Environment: real
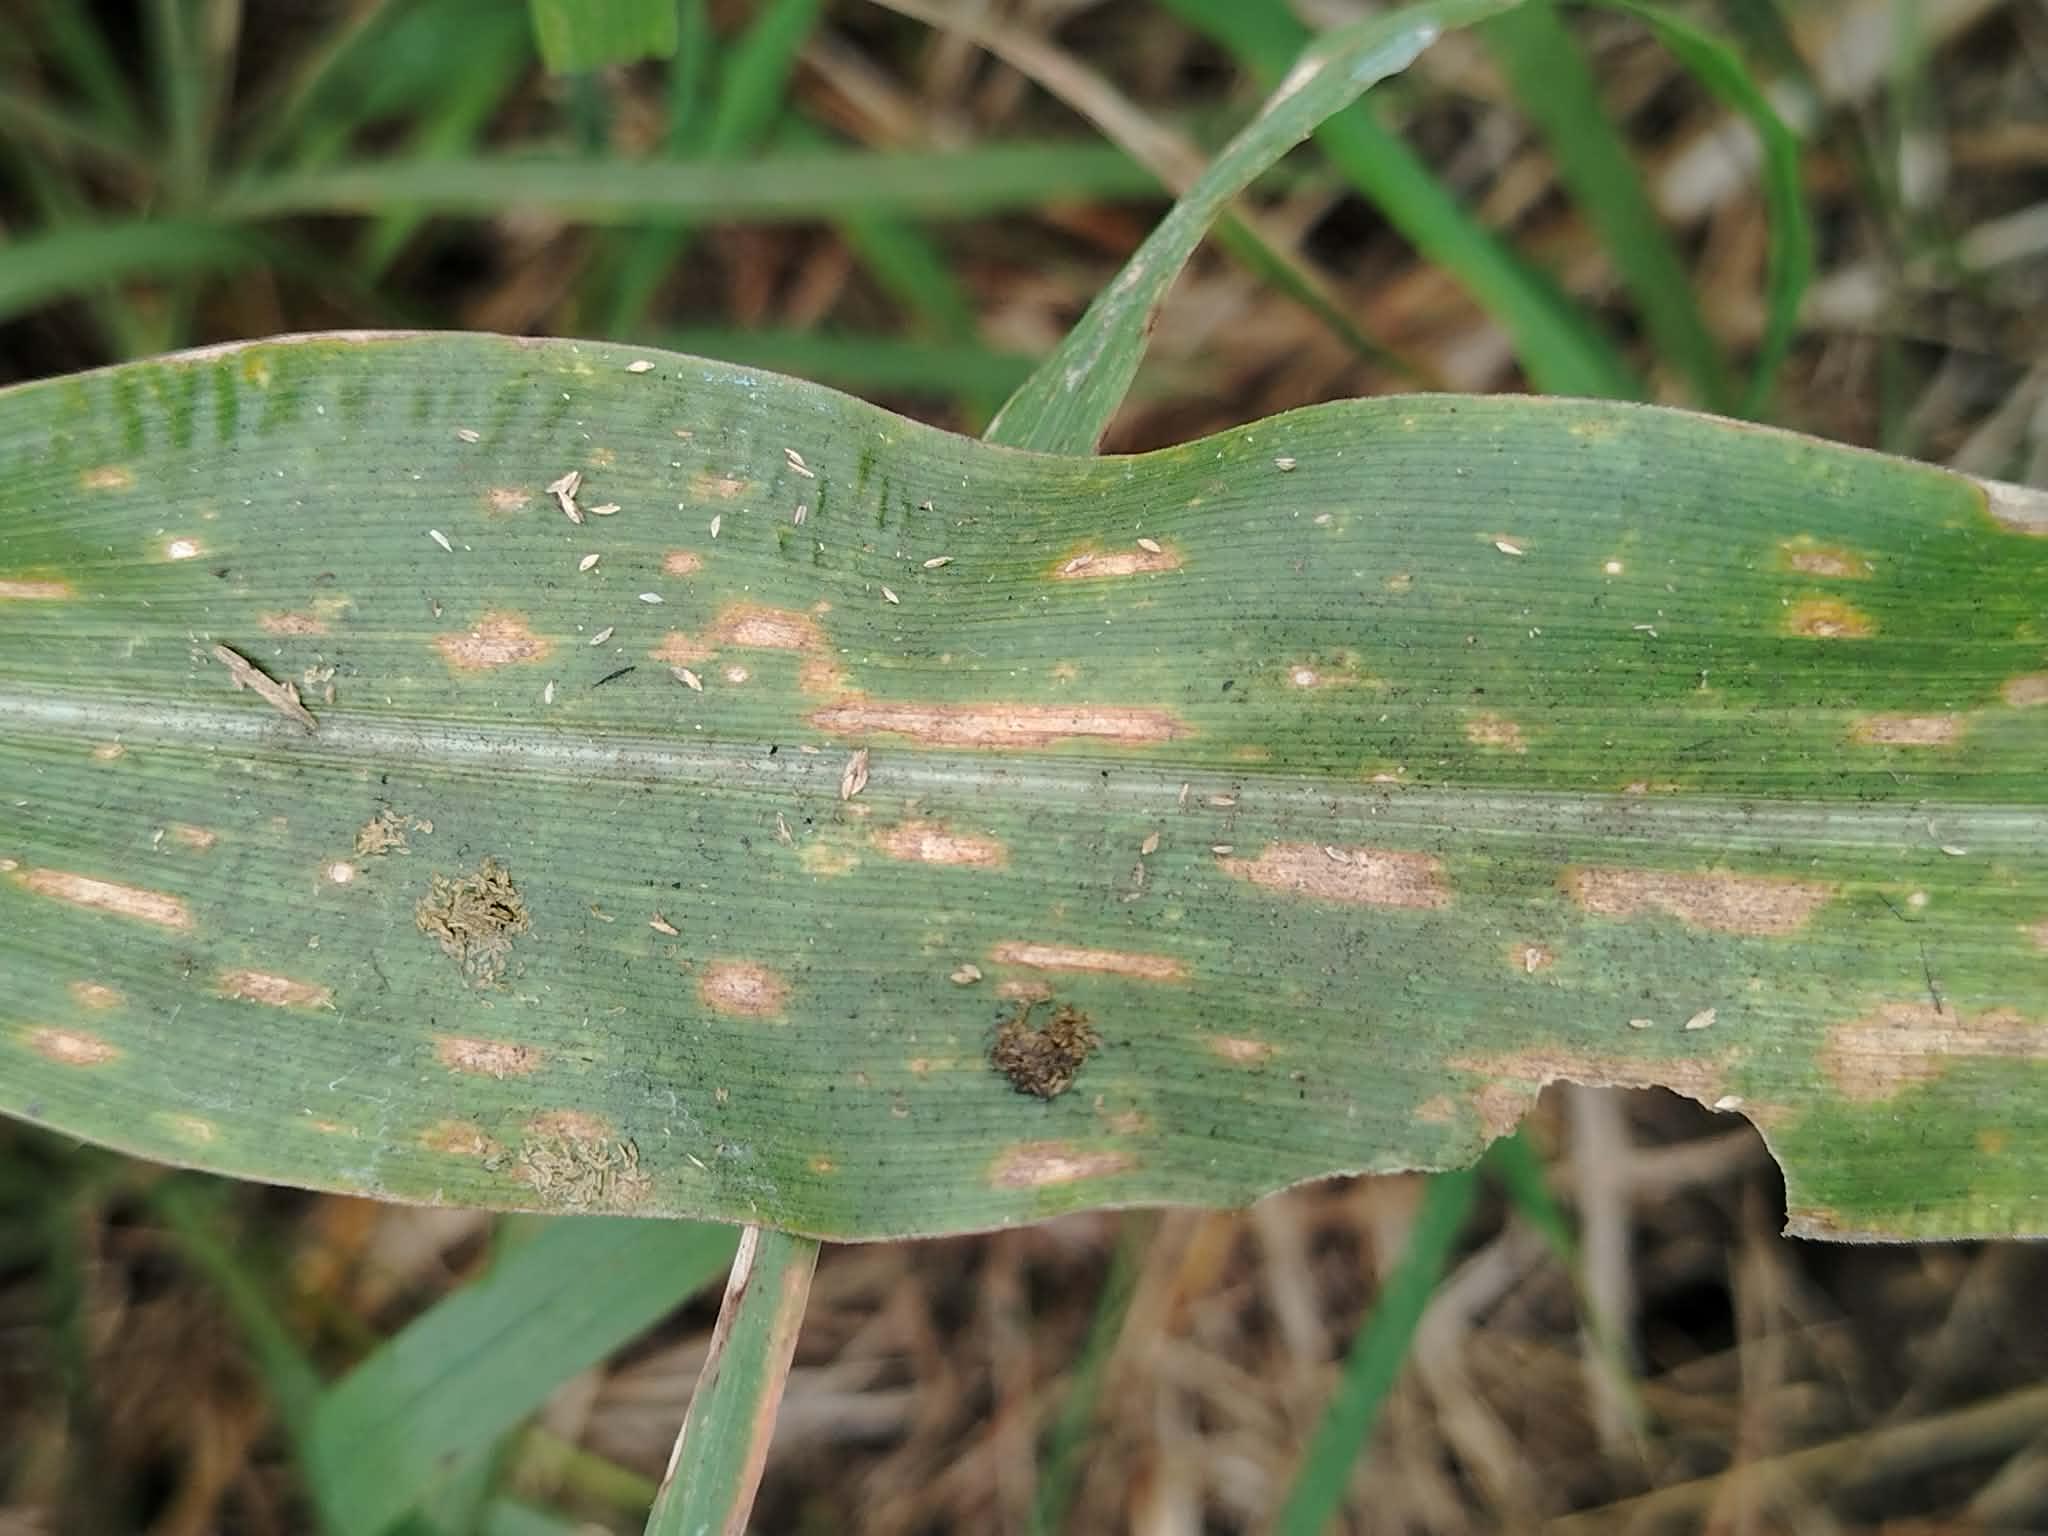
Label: gray_leaf_spot